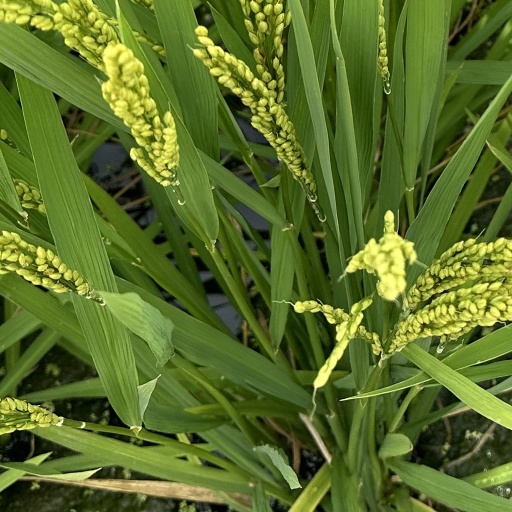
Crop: rice